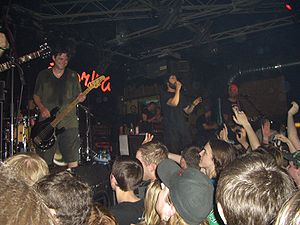
Lagwagon
Lagwagon er et punk rock/skate punk band, som stammer fra den lille by Goleta lige uden for Santa Barbara, Californien. Navnet "Lagwagon" stammer oprindeligt fra bandets gamle varevogn i hvilken de turnerede. De har udgivet 9 albums på Fat Wreck Chords, og frontmand Joey Cape er også med i punk rock cover bandet Me First and the Gimme Gimmes og Bad Astronaut med hvem han har udgivet 3 albums. Bandet stod stille i 1999-2000 og blev i 2002 genforenet med et comeback album Blaze, som blev udgivet det følgende år. Gruppen insisterer på, at de aldrig gik fra hinanden, men at de blot tog en pause med planer om at indspille igen. I 2004 udgav Joey Cape et akustisk split album sammen med No Use For A Name forsanger Tony Sly, som indeholder akustiske versioner af sange fra begge bands. Lagwagons seneste album Resolve blev udgivet d. 1. november 2005 og er en hyldest til afdøde Derrick Plourde, den oprindelige trommeslager i Lagwagon og Bad Astronaut. Den 12. august 2006 blev det offentliggjort på siden Punkbands.com, at Lagwagon ventes at indspille og udgive et nyt album engang i 2007.